Copenhagen Central Fire Station

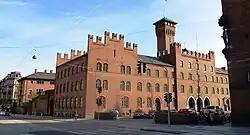

Copenhagen Central Fire Station (Danish: Københavns Hovedbrandstation) is the headquarters of Copenhagen Fire Department and located on H.C. Andersens Boulevard just behind Copenhagen City Hall and opposite Tivoli Gardens. It was designed by Ludvig Fenger and inaugurated in 1892.